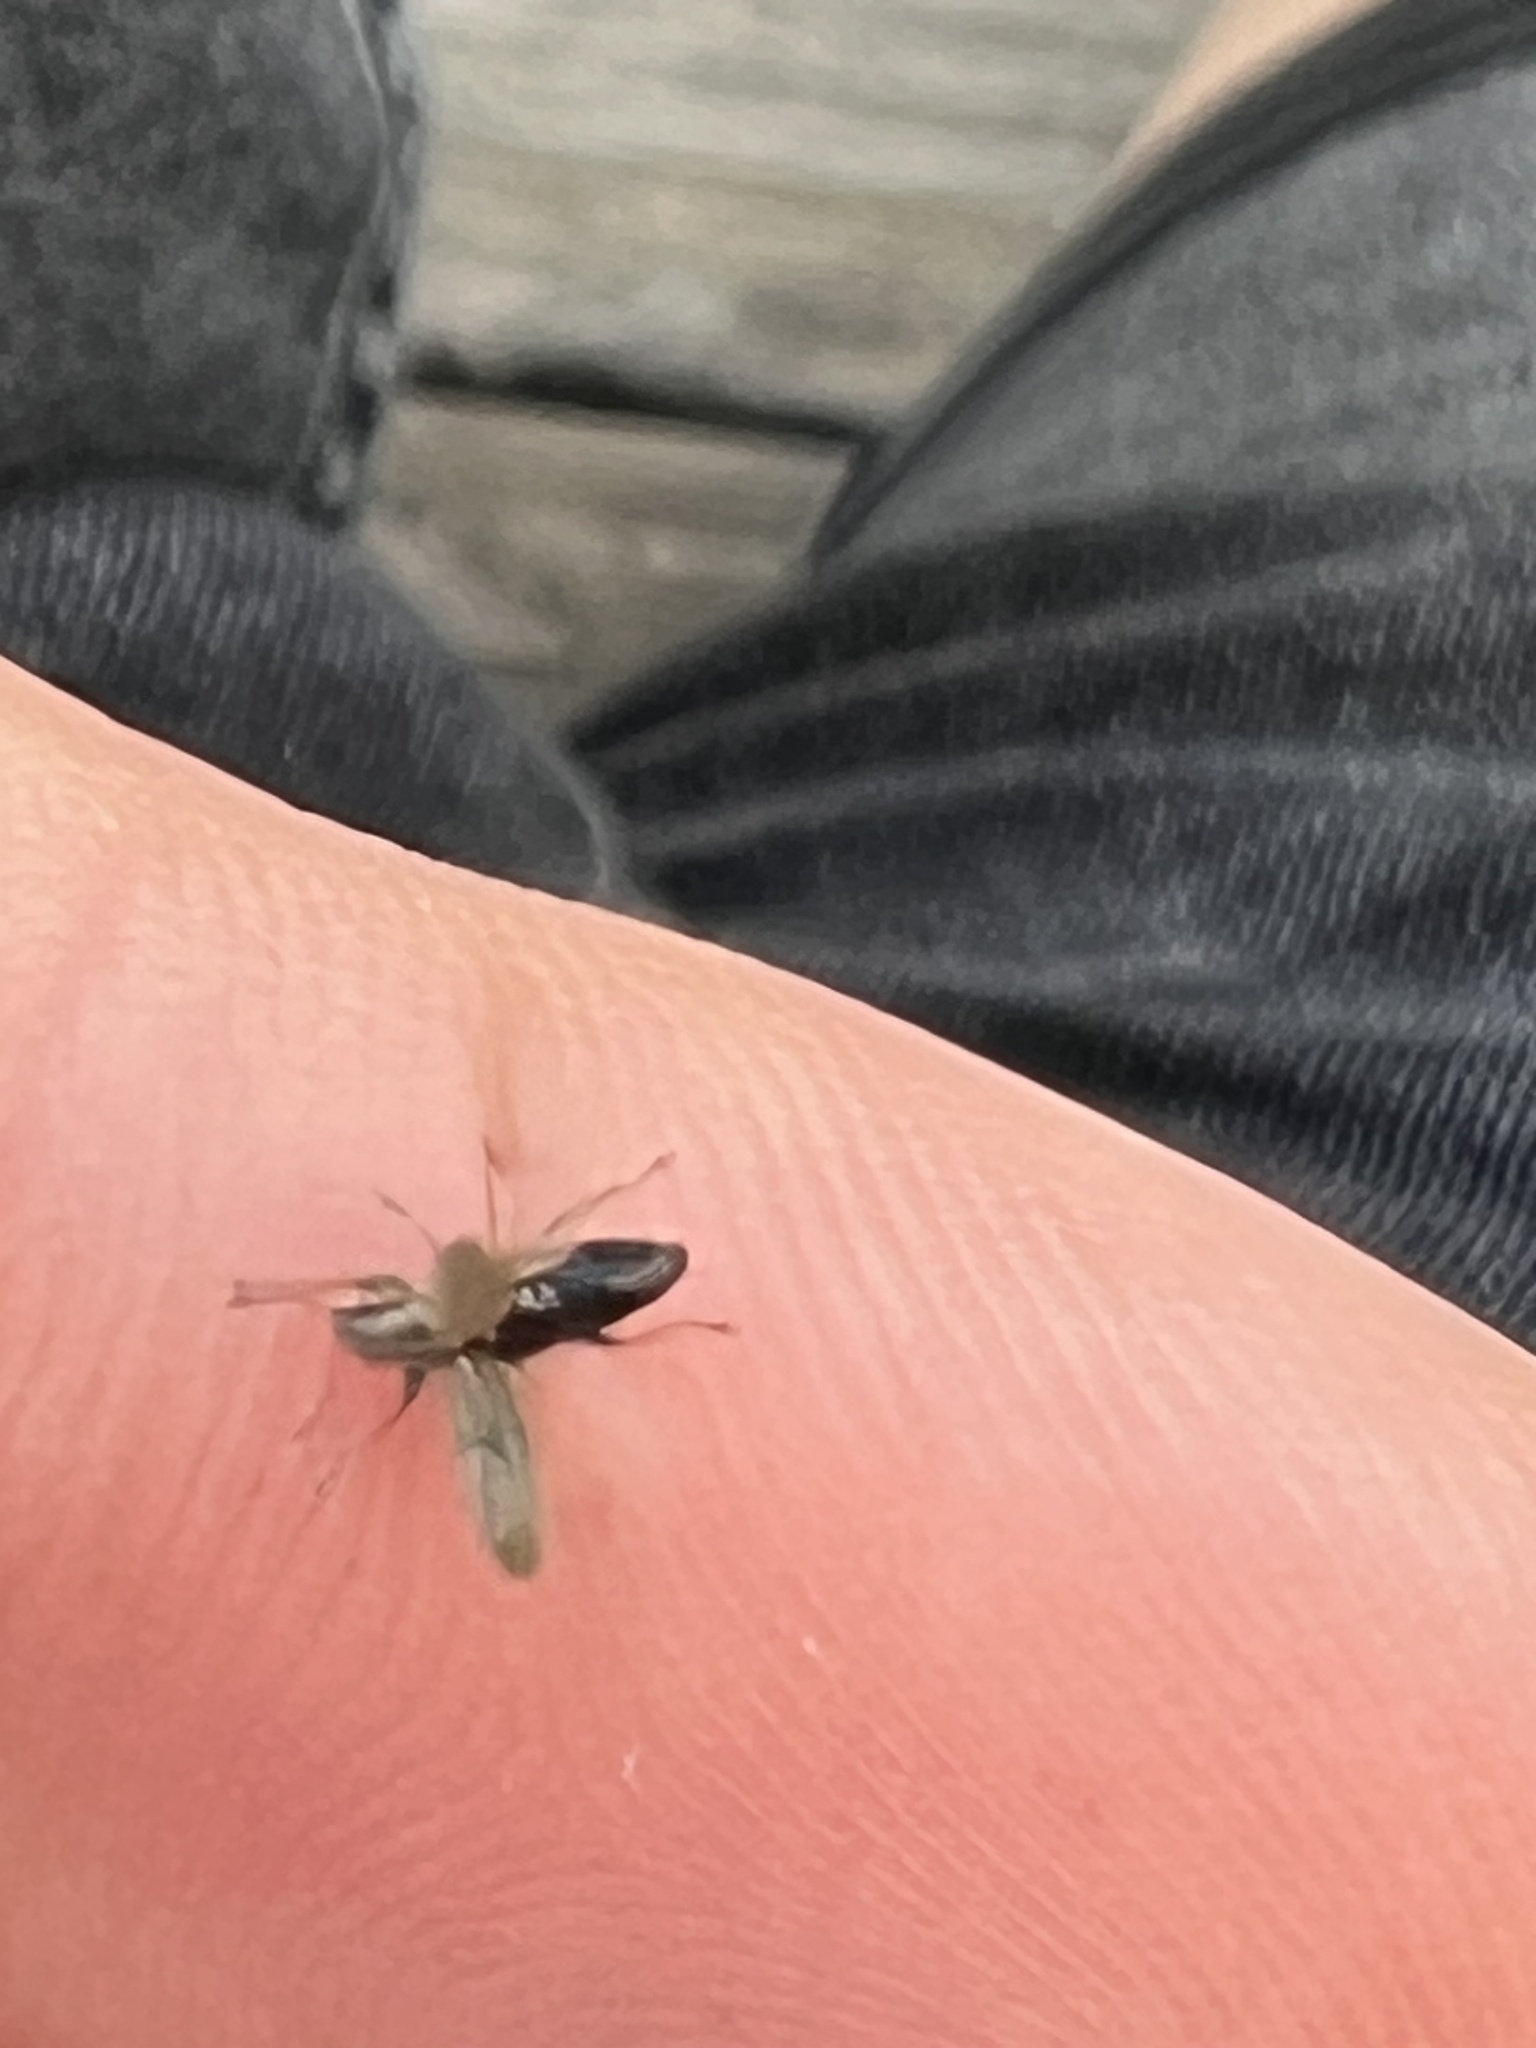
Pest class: pea_leaf_weevil